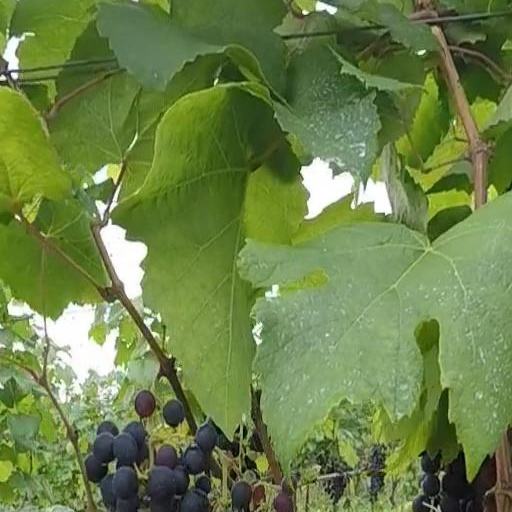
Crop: grape